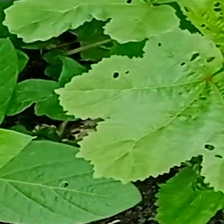
Weed species: Little_Mallow(Malva parviflora)